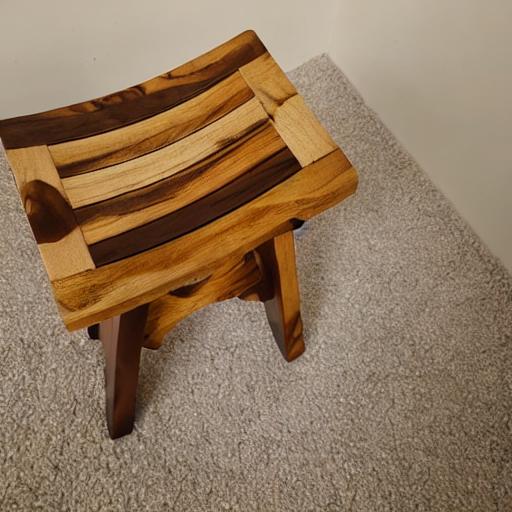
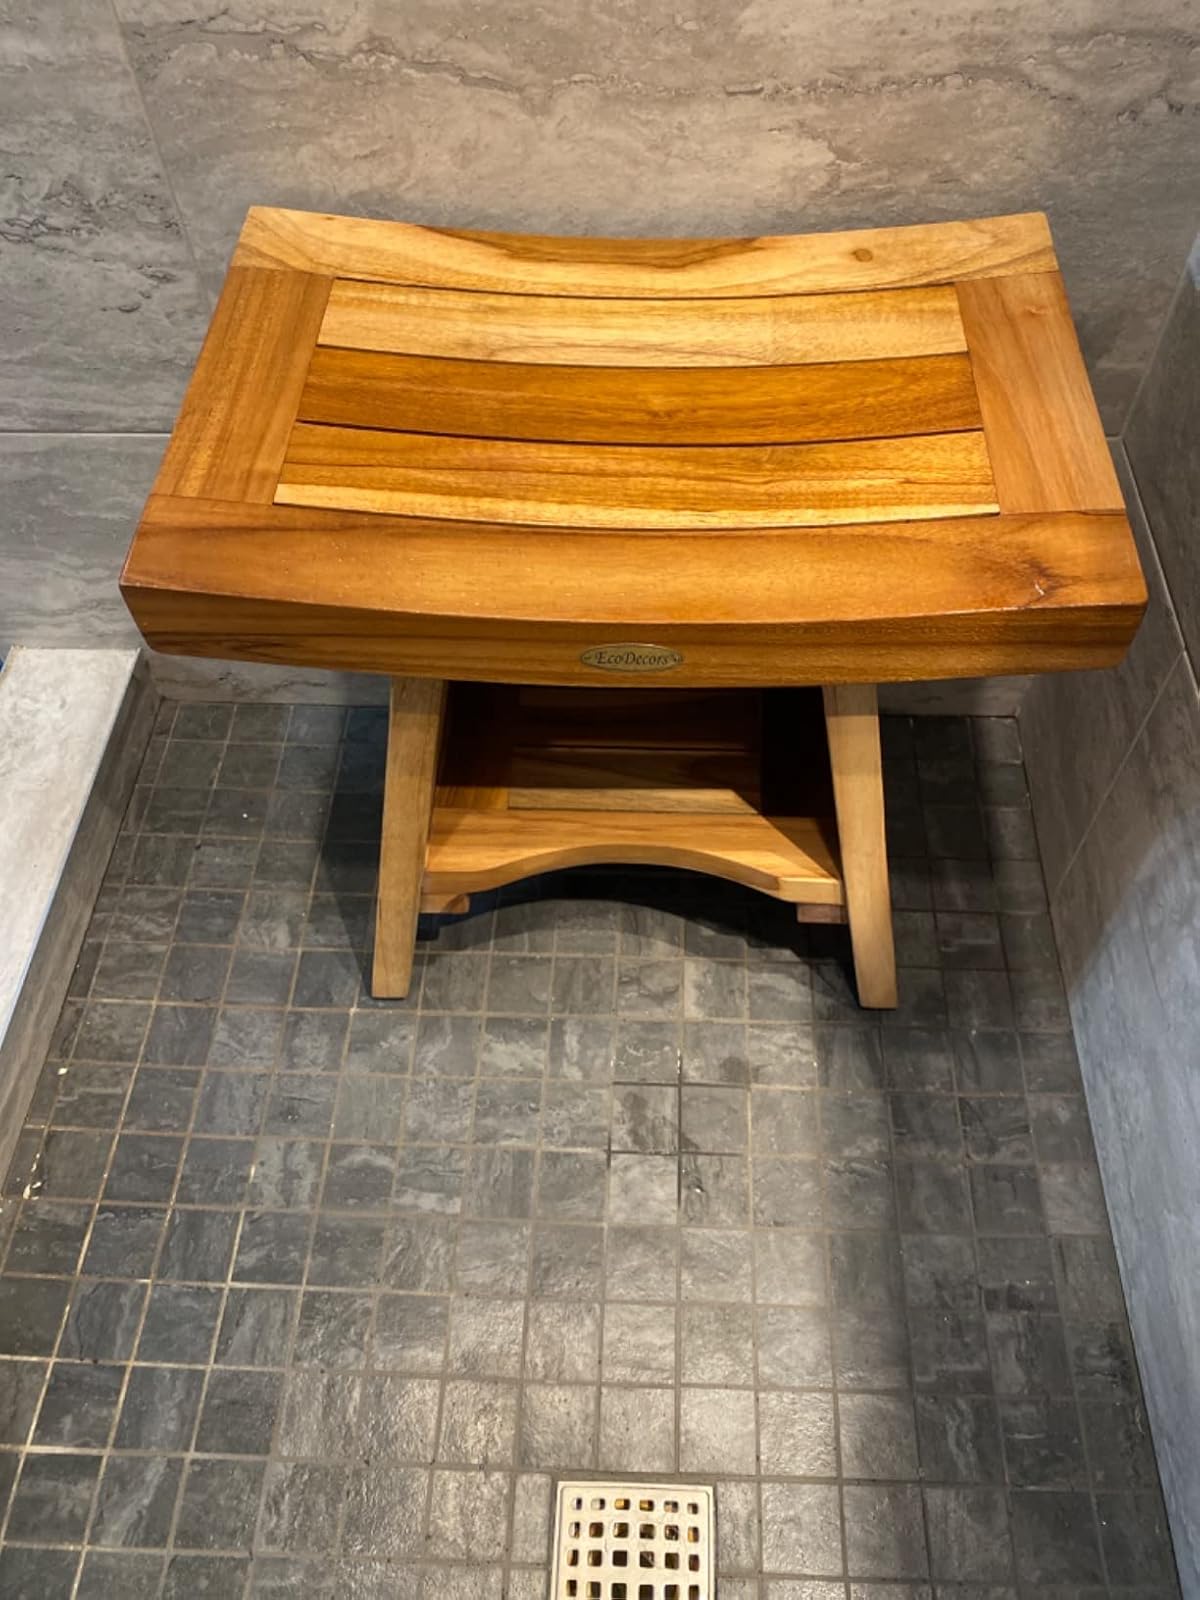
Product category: stool
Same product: no